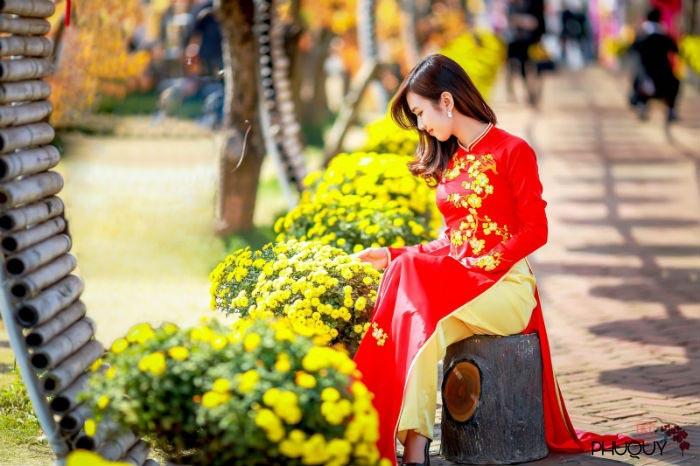
có một cô gái đang mặc áo dài màu đỏ